Thomas Benton Hoover House

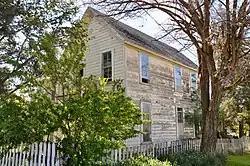
The Hoover House in 2011

The Thomas Benton Hoover House is a historic house located in Fossil, Oregon, United States. The house is constructed in two stories with clapboarded outer walls. It was built in 1882 by Thomas Benton Hoover, an early Euro-American settler and prominent Fossil citizen. Hoover was Fossil's first merchant (along with a partner), mayor, justice of the peace, and postmaster, as well as an early county commissioner and director of schools. He named Fossil for a paleontological find on his property in 1876.